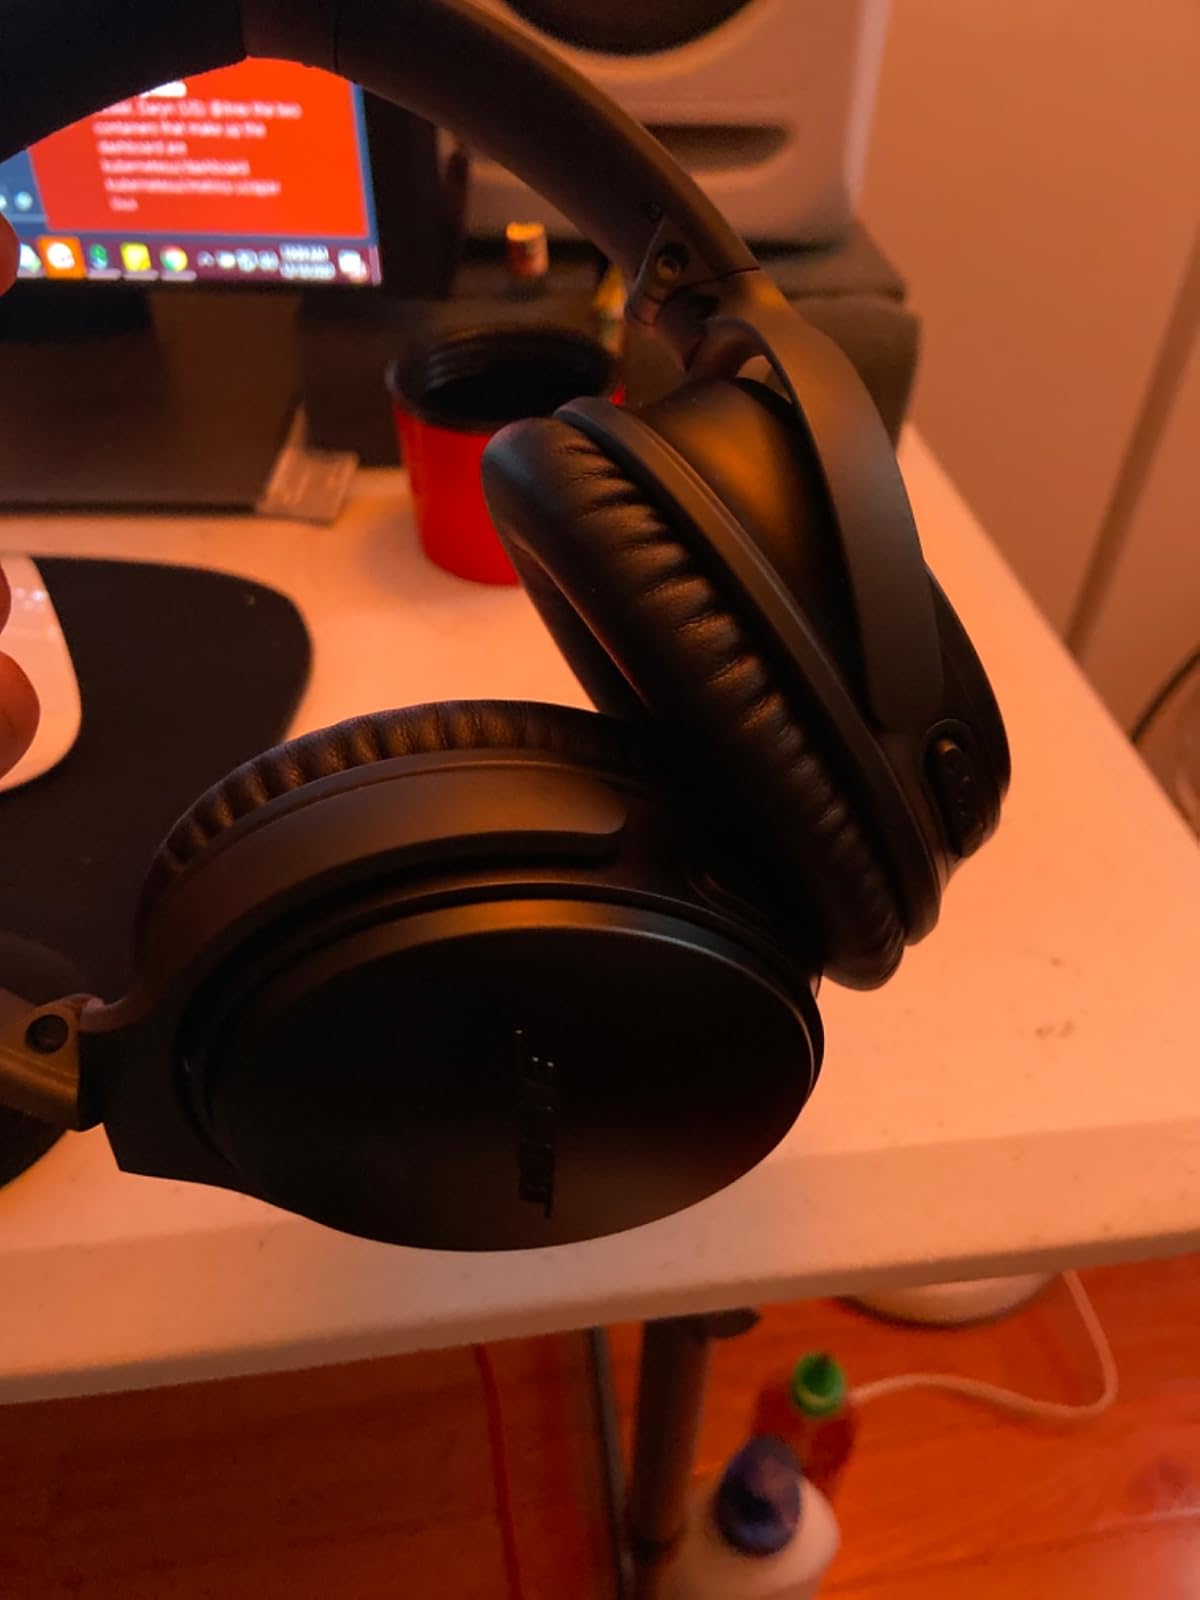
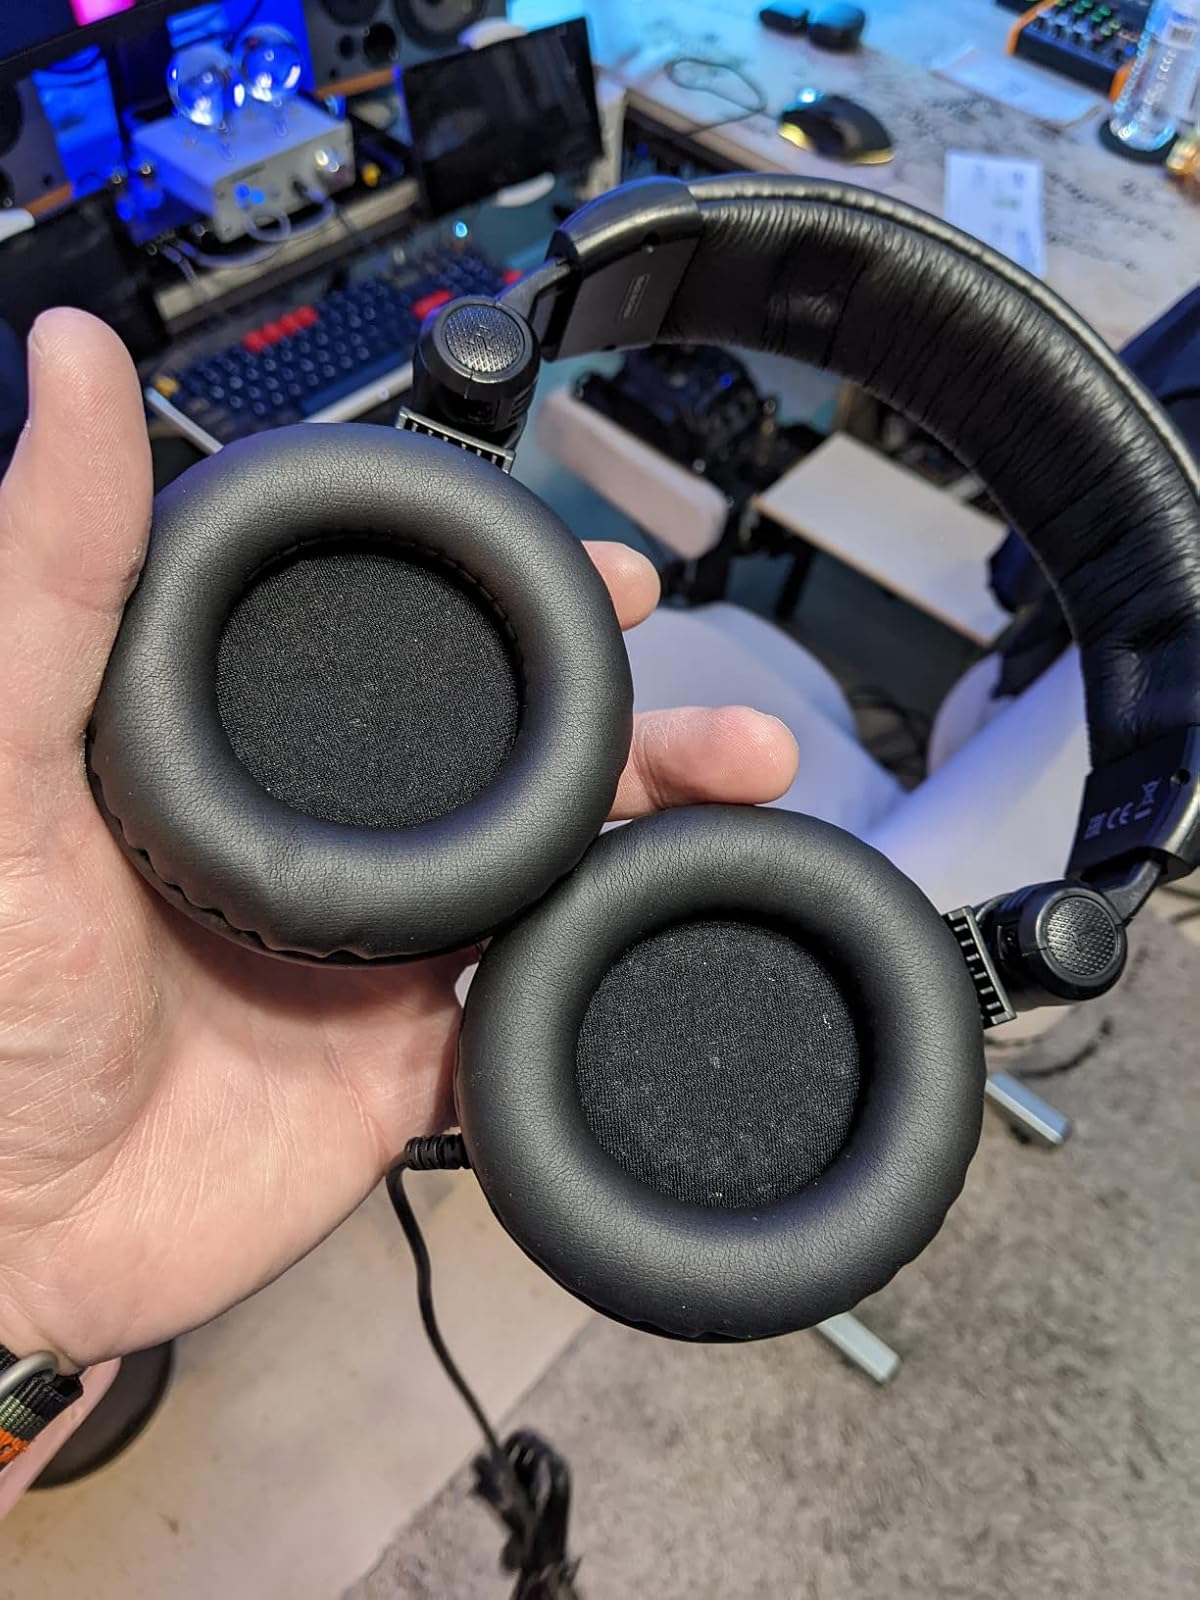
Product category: headphones
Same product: no